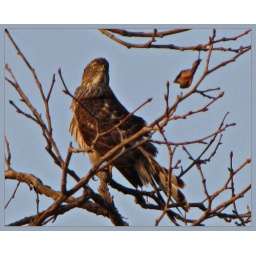
High in a bare sycamore tree in my neighborhood I spotted this hawk yesterday.